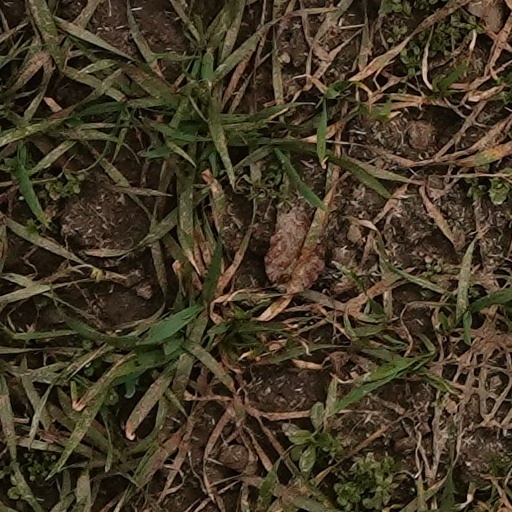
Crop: wheat